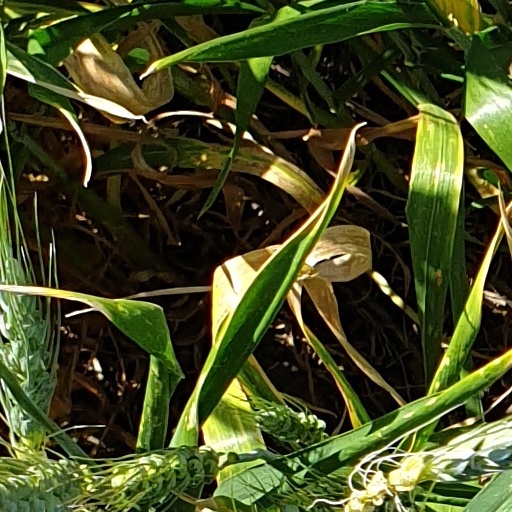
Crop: wheat